Ships lost in San Francisco

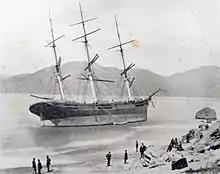
"Frank Jones" off Fort Point in 1877

"Frank Jones" wrecked on March 30, 1877, while leaving San Francisco on a voyage to Manila. It was attached to the tugboat "Monarch", but the hawser (mooring rope) parted. Although another hawser was passed to "Frank Jones", it parted as well. The anchor's chain proved to be too short to secure the vessel, and she was carried ashore around near Fort Point. The wreck was sold at Merchant's Exchange, but two attempts to bring the wreck to the beach for repair failed.